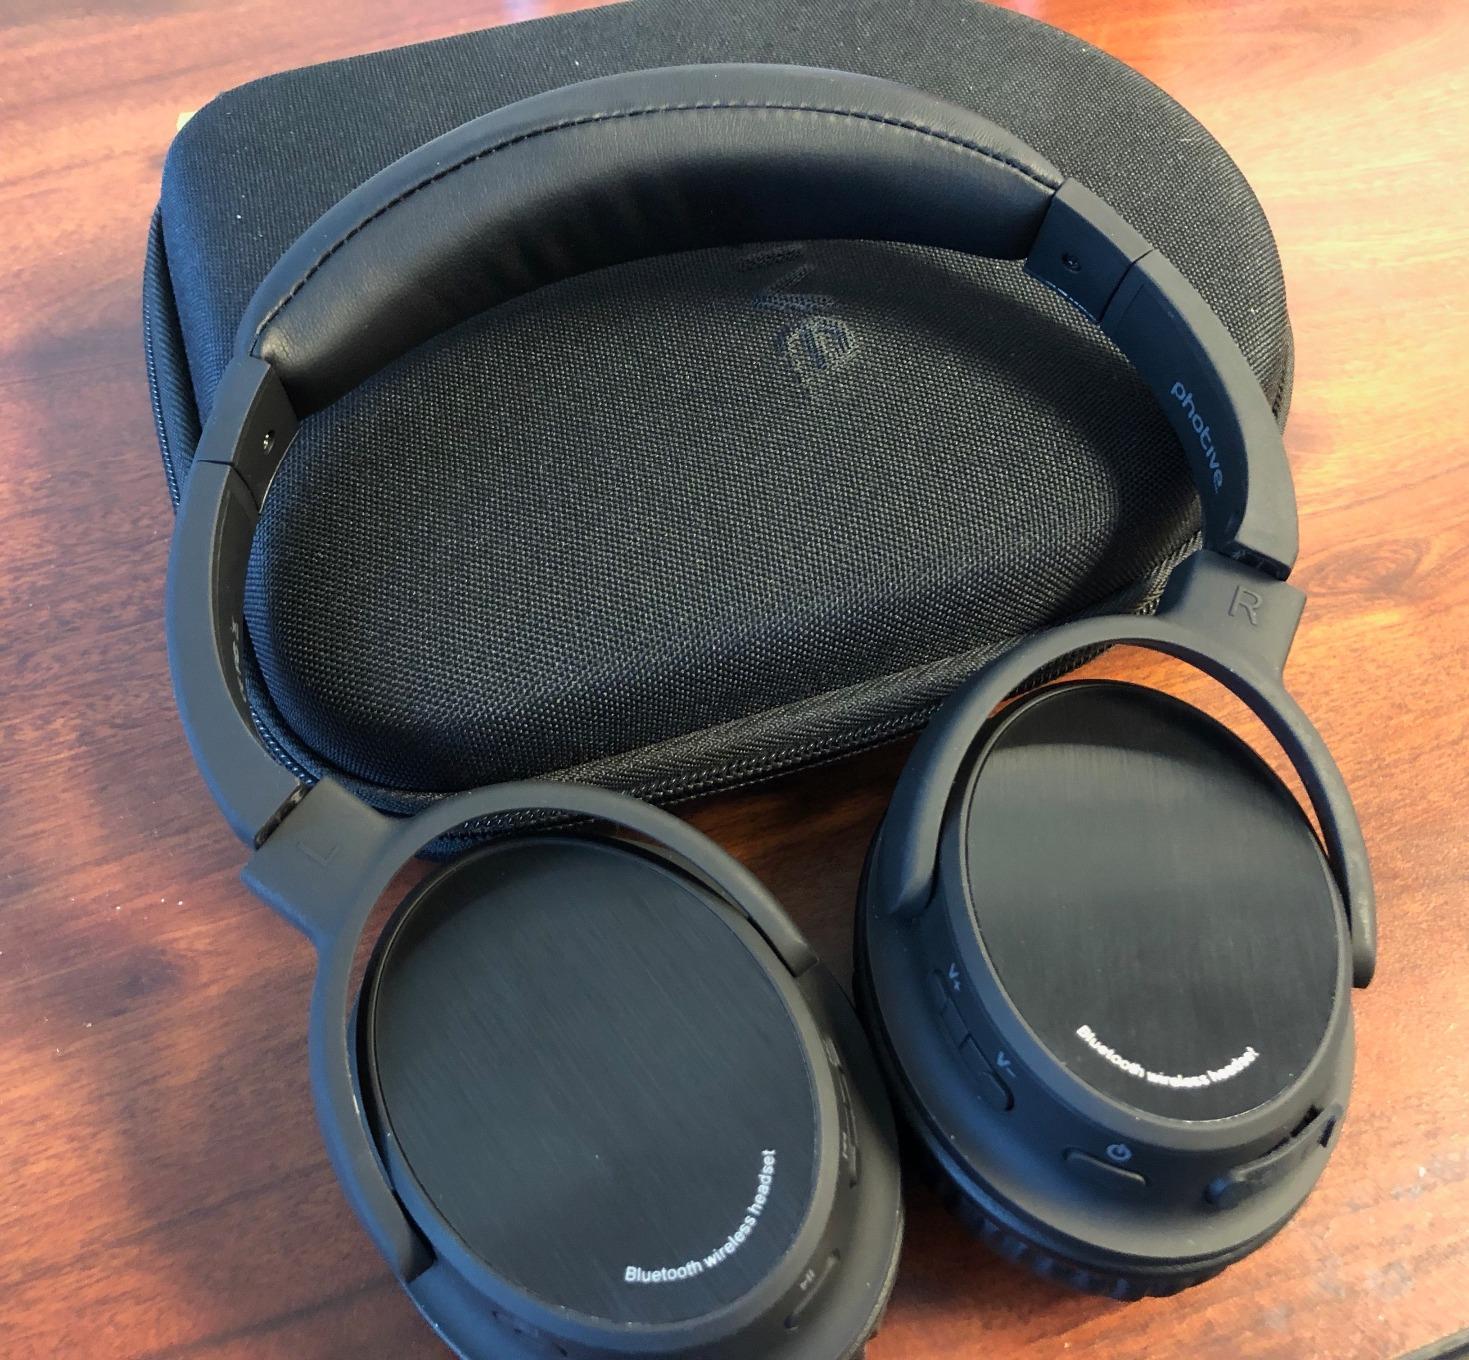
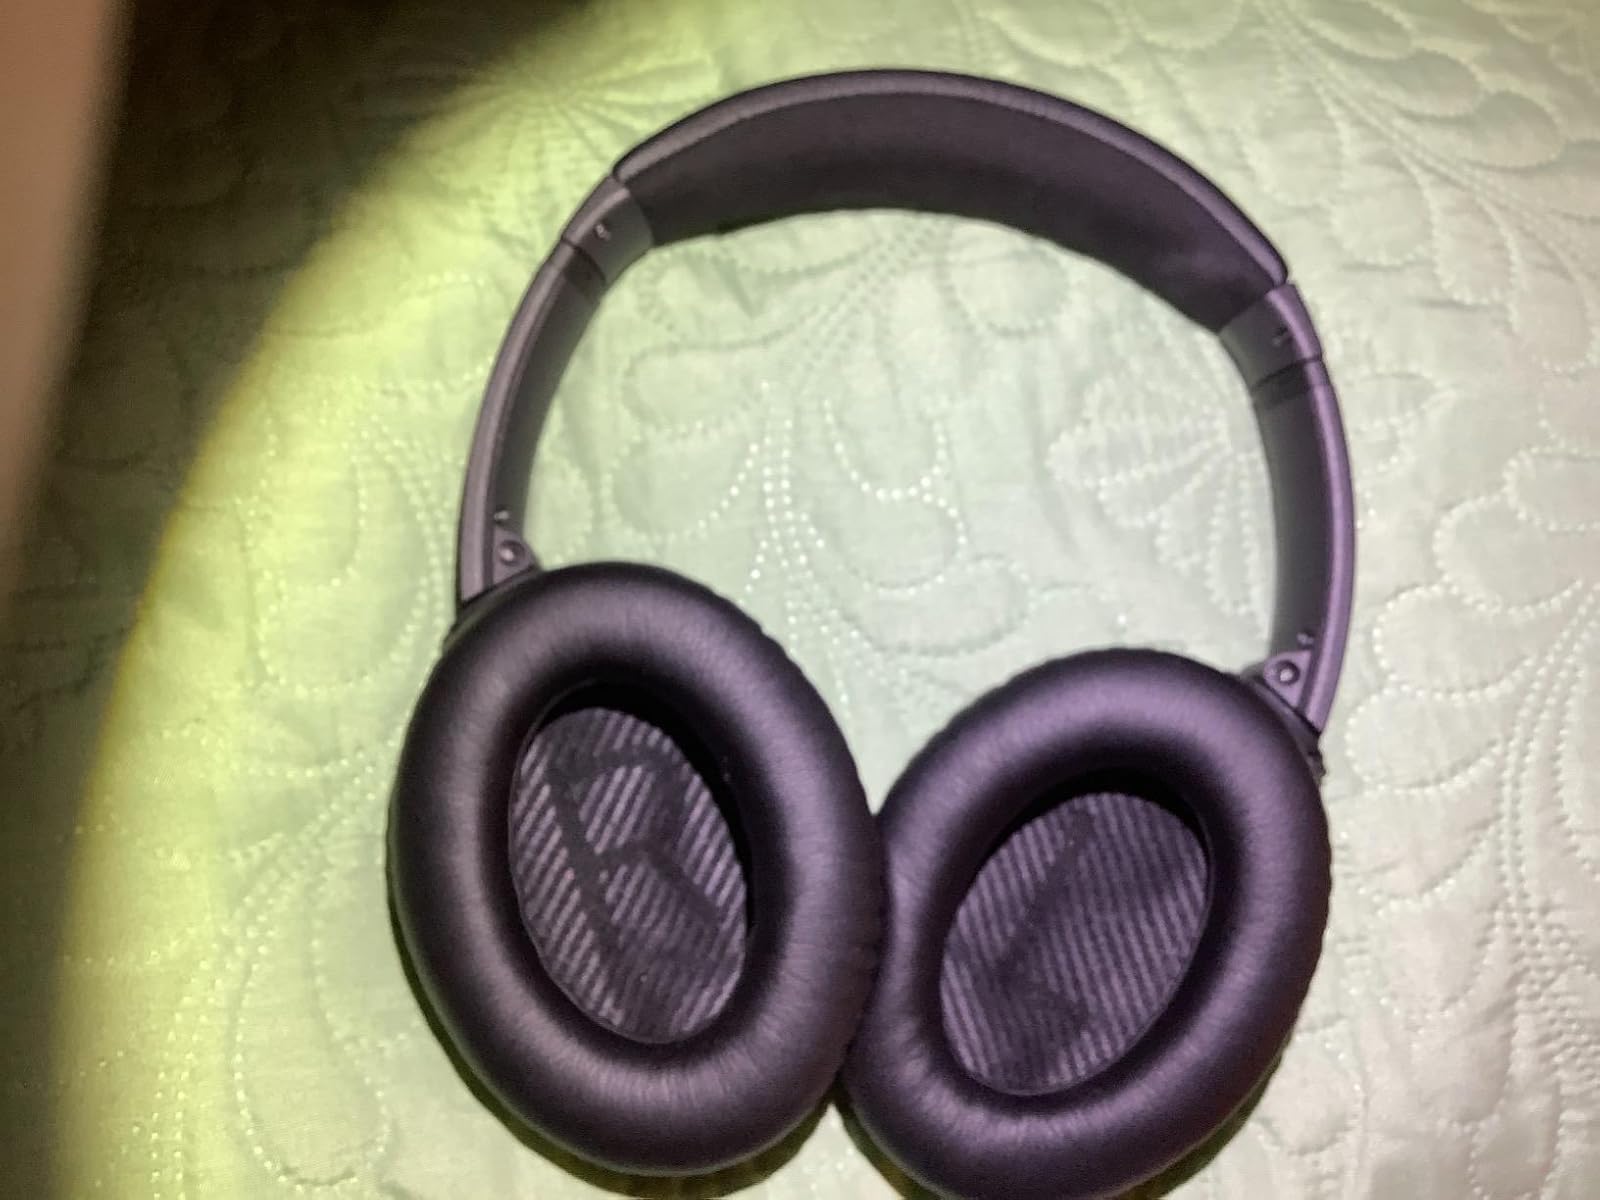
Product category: headphones
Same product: no